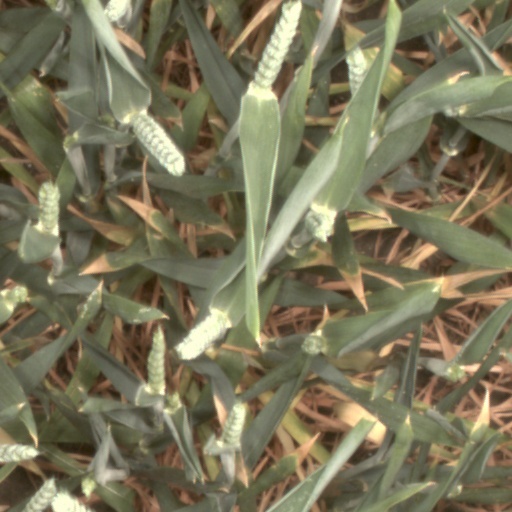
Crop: wheat